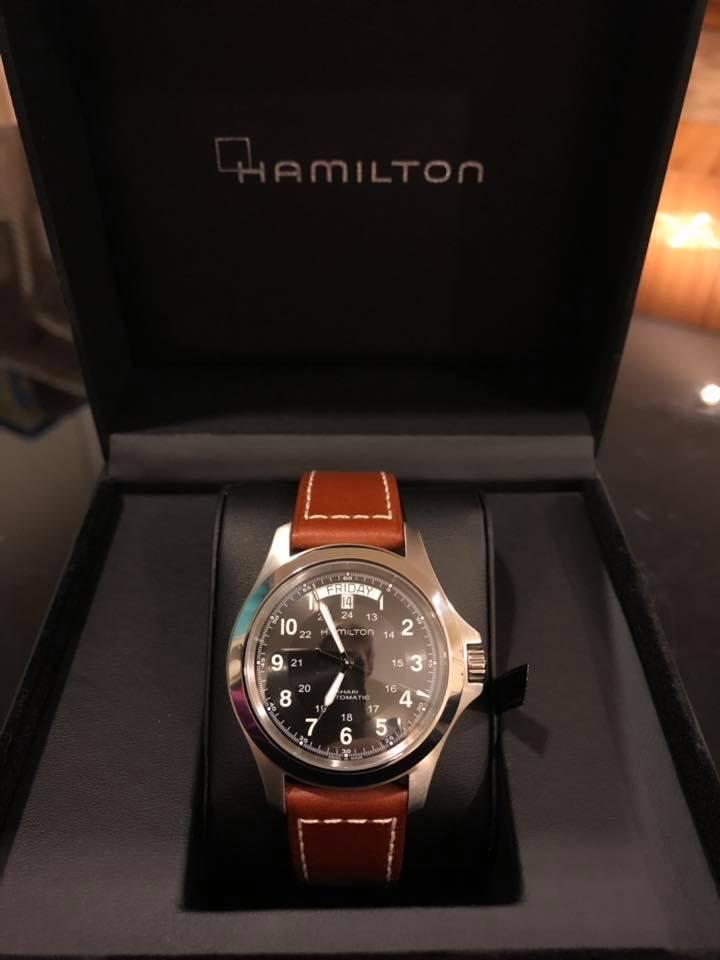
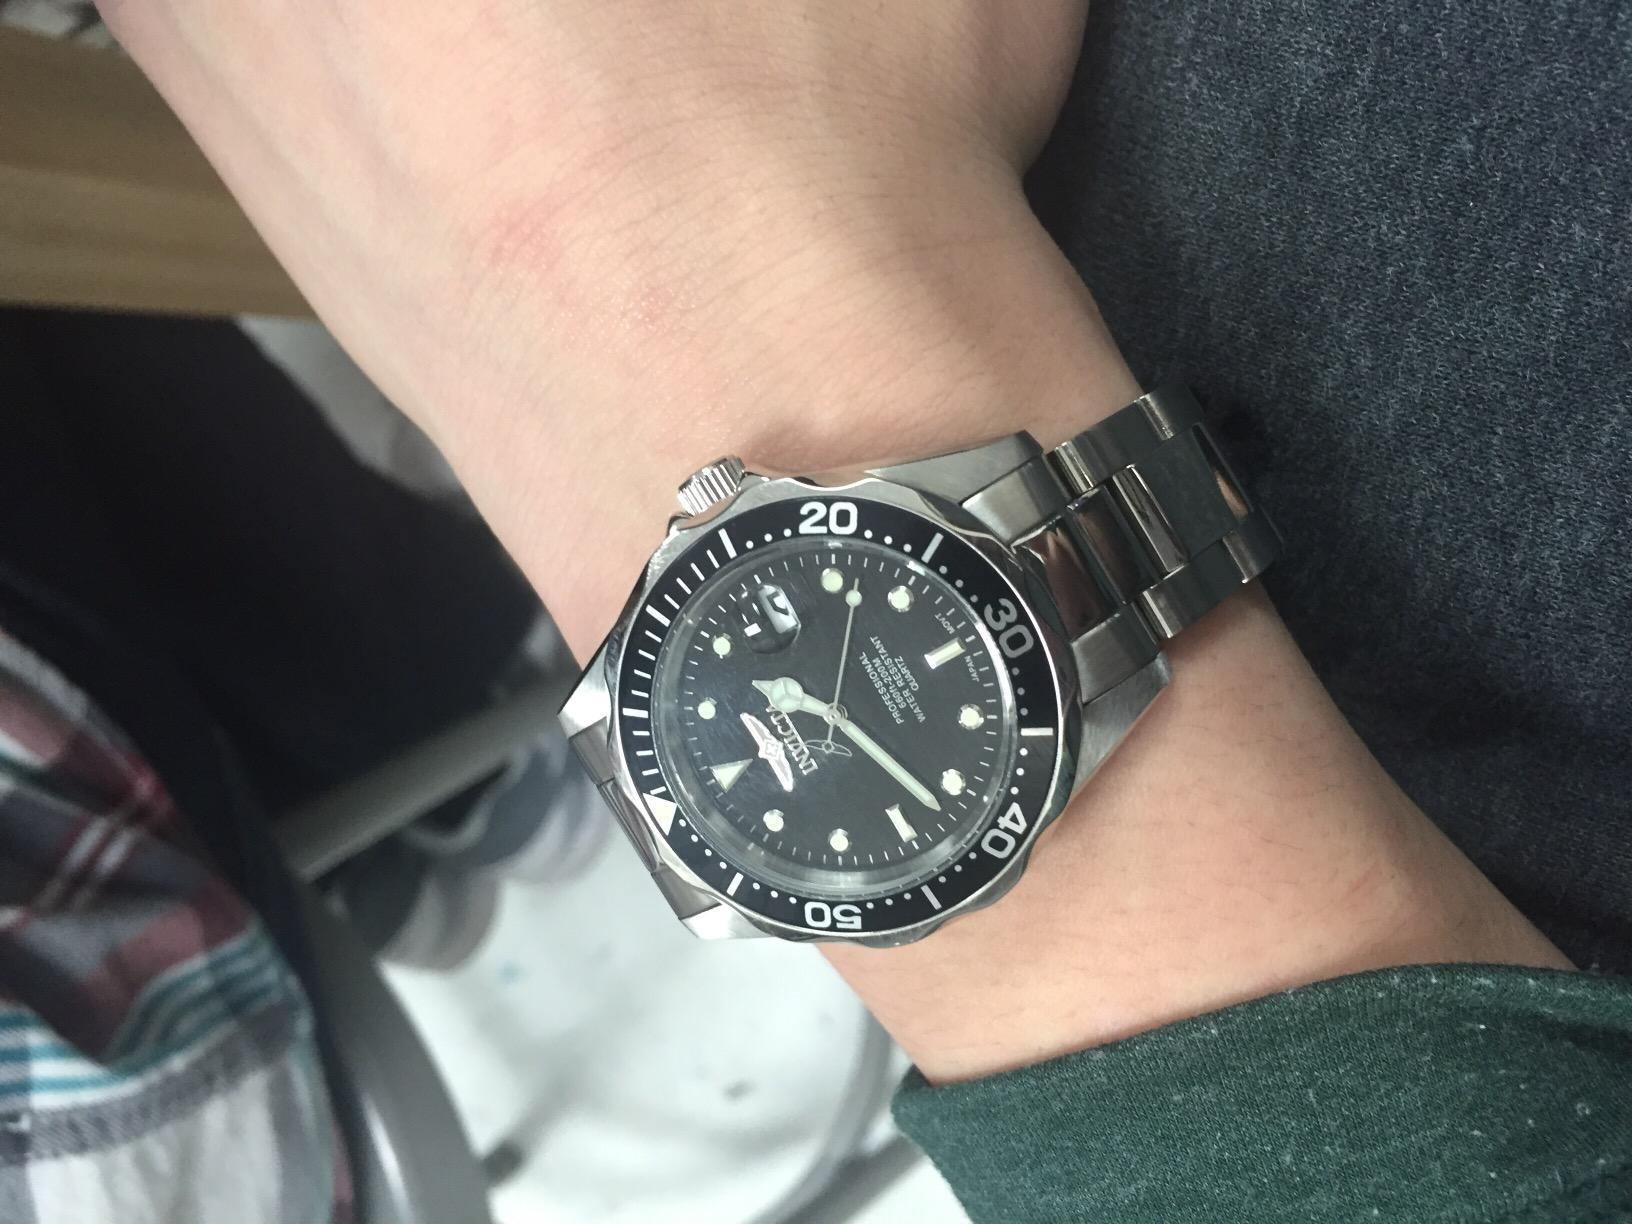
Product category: accessories_watch
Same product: no